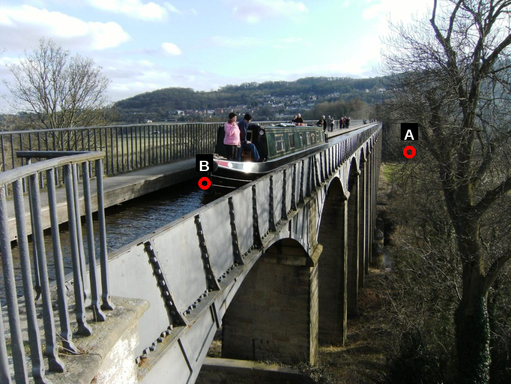
Question: Two points are circled on the image, labeled by A and B beside each circle. Which point is closer to the camera?
Select from the following choices.
(A) A is closer
(B) B is closer
Answer: B